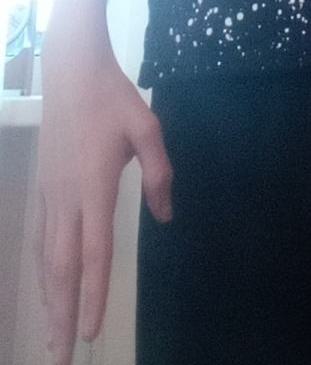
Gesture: no_gesture